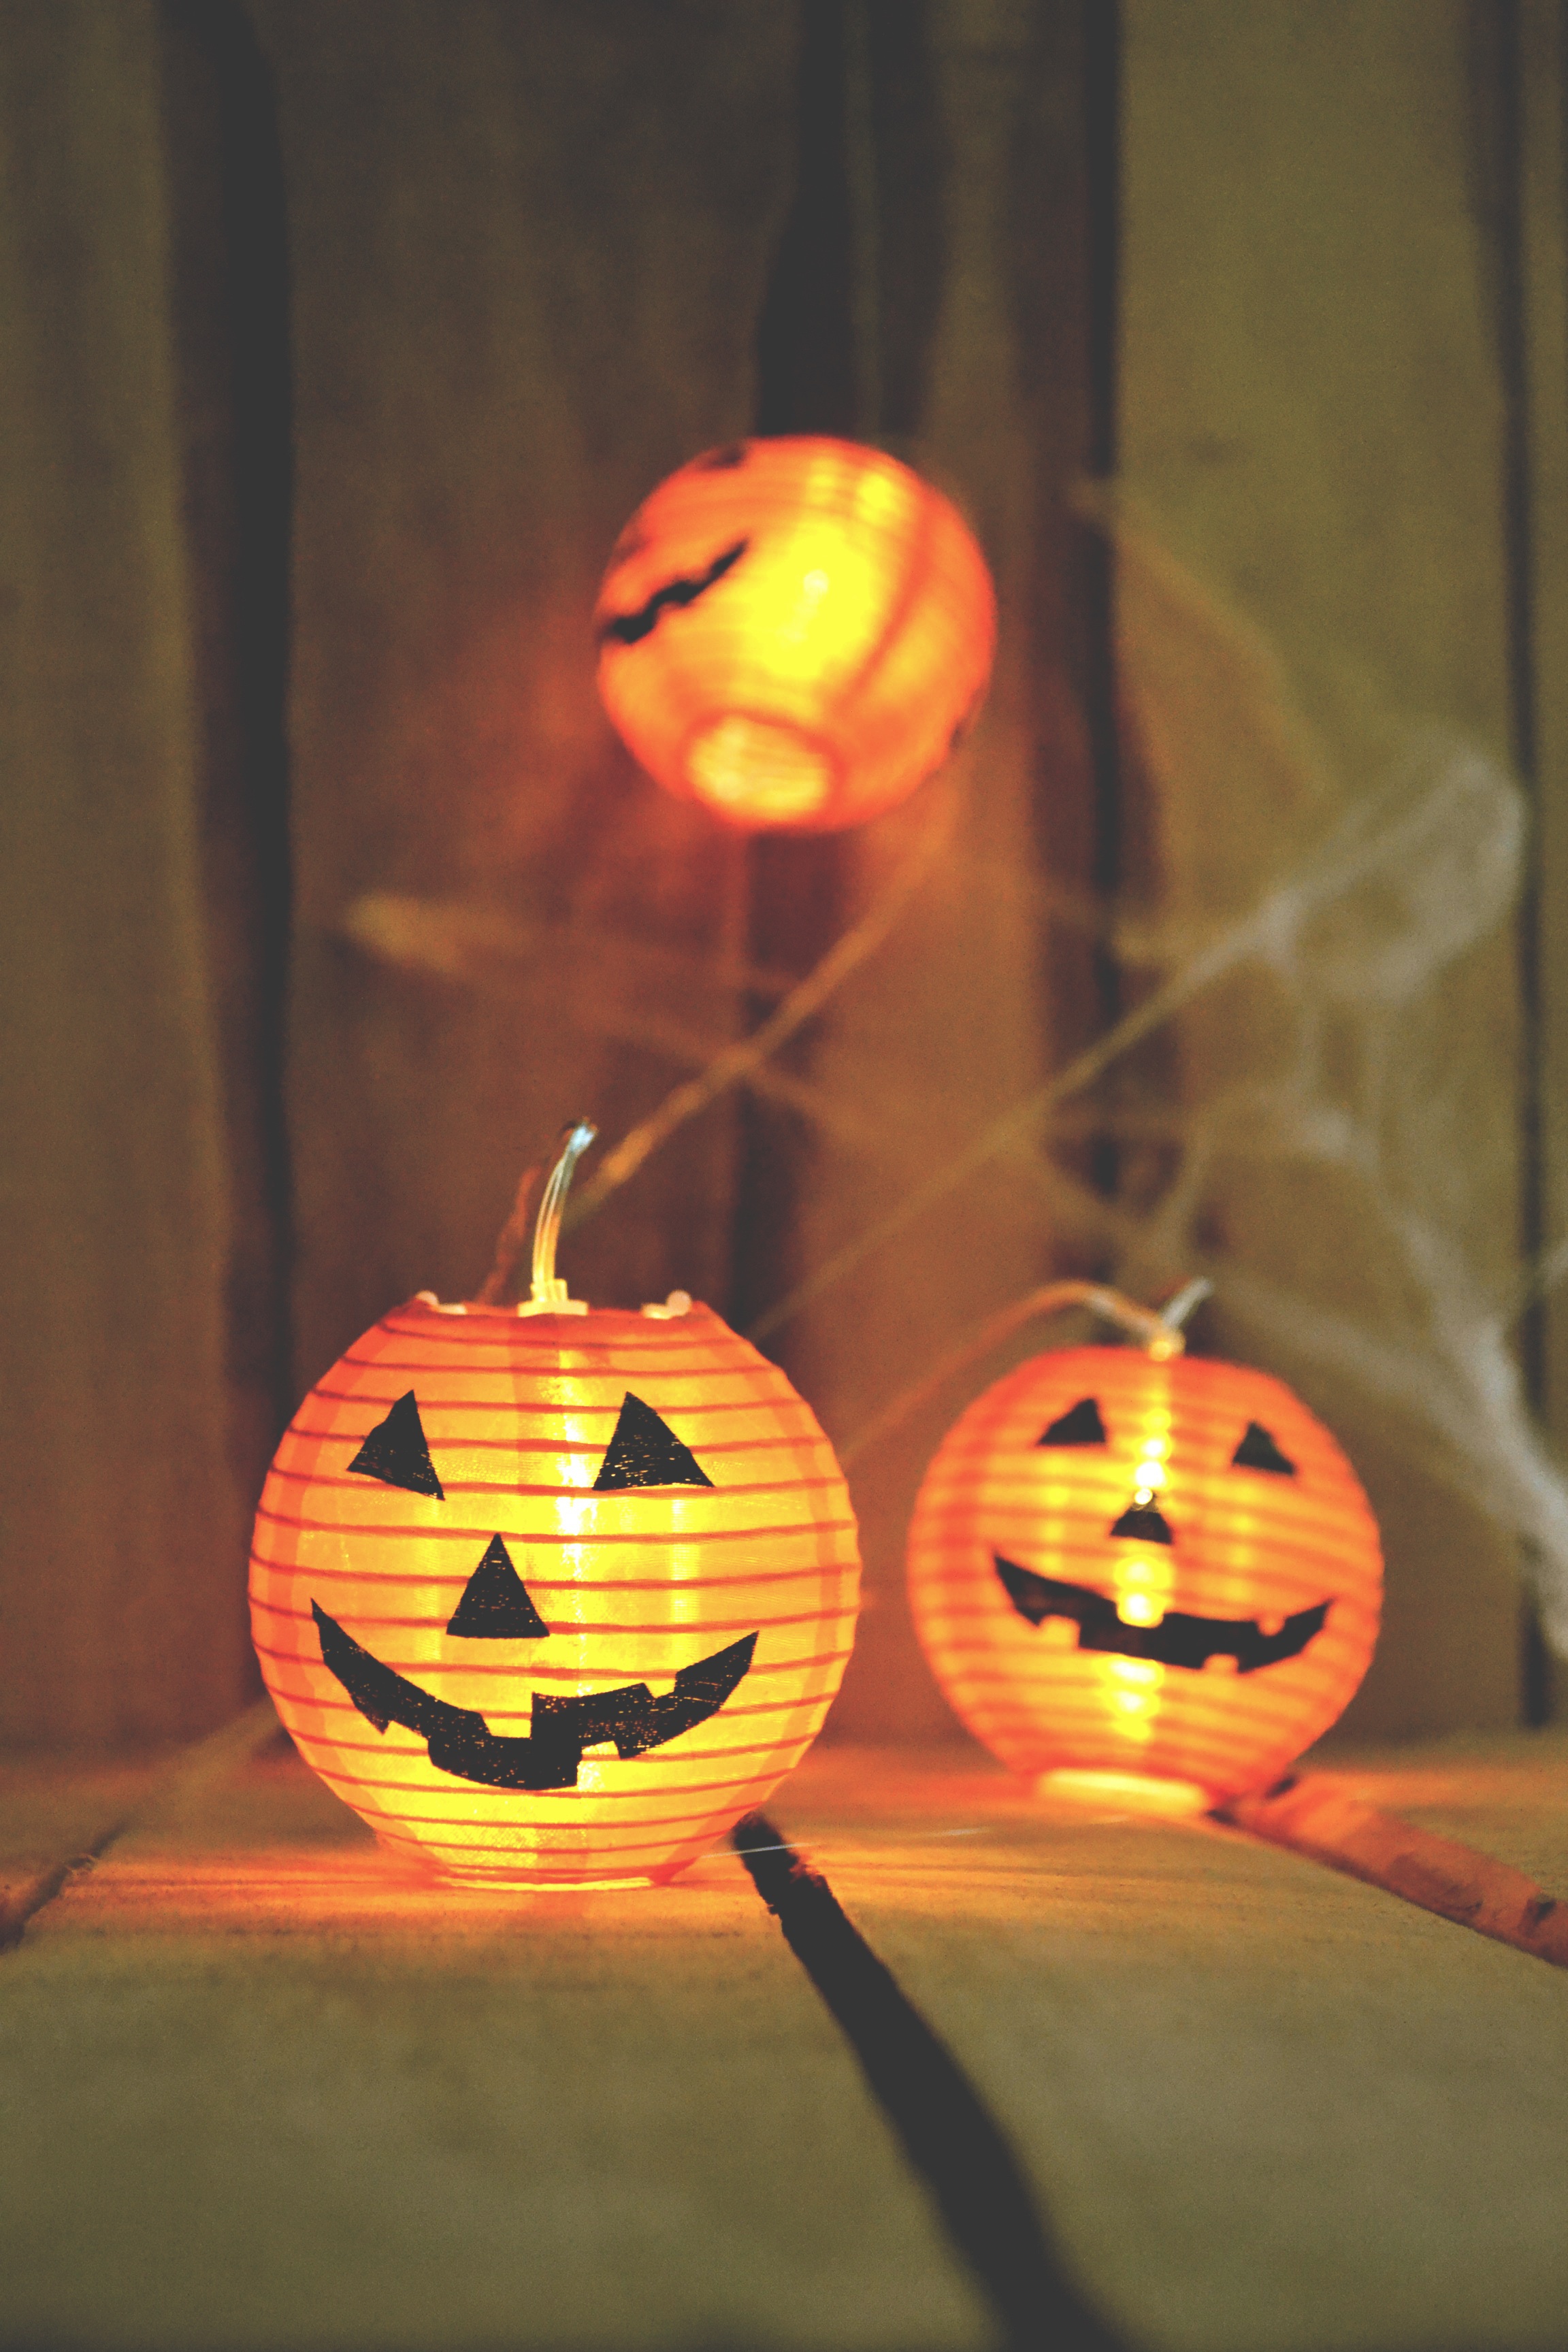
jack o lantern, calabaza, orange, trick or treat, winter squash, pumpkin, cucurbita, fruit, still life, still life photography, vegetable, carving, gourd, squash, plant, vegetarian food, food, photography, art, cucumber, and melon family, produce